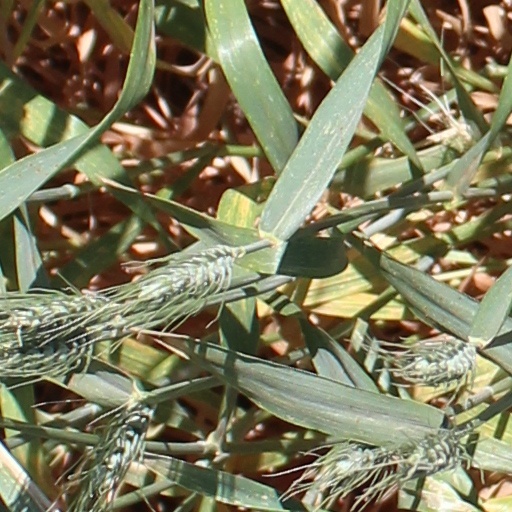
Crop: wheat